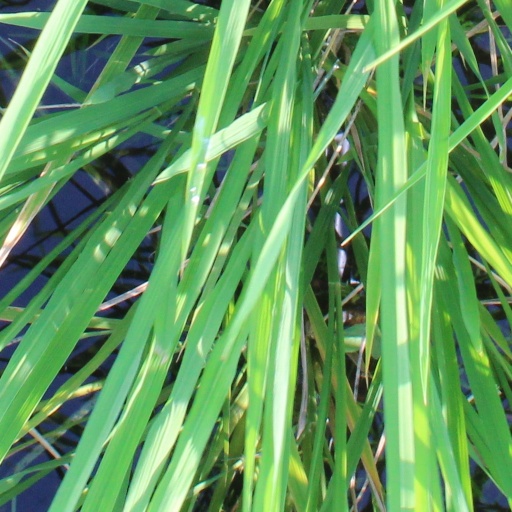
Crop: rice